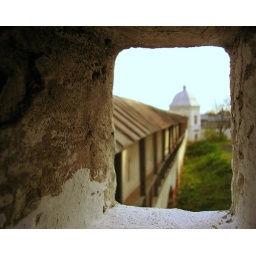
window in the wall